ICT 1301

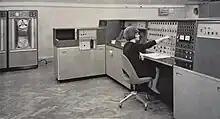
An ICT 1301 being used at Skandinaviska banken, Gothenburg 1962.

The 1301 was designed by an ICT and GEC joint subsidiary, Computer Developments Limited (CDL) at GEC's Coventry site formed in 1956. CDL was taken over by ICT, but the 1301 was built at the GEC site as ICT lacked the manufacturing capability at that time.